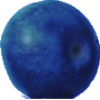
Label: Huckleberry 1